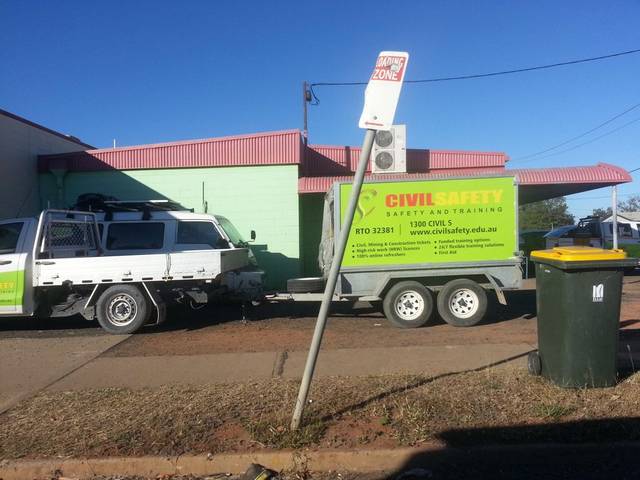
Region: Australia
Coordinates: -21.999, 148.041